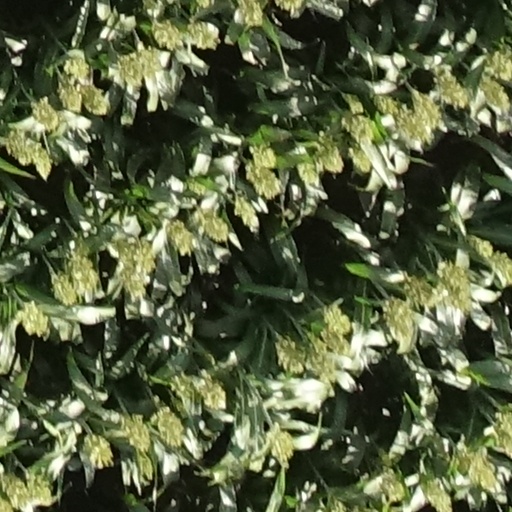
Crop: sorghum